Albany, South Africa

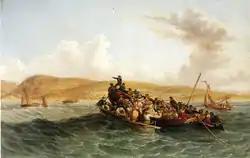
1820 settlers landing in Algoa Bay

General Jacob Glen Cuyler, the "Landdrost" of the Uitenhage district, named the area between the Sundays and Fish rivers "Albany" after Albany in his native New York. Albany became the destination for the 1820 Settlers by the Cape Colony's new British masters. It accepted one of the largest waves of British immigrant settlers to South Africa, and the development of Albany was a milestone in the formation of the British diaspora. Grahamstown, Bathurst, and Port Alfred became important villages in Albany following the arrival of the 1820 Settlers.